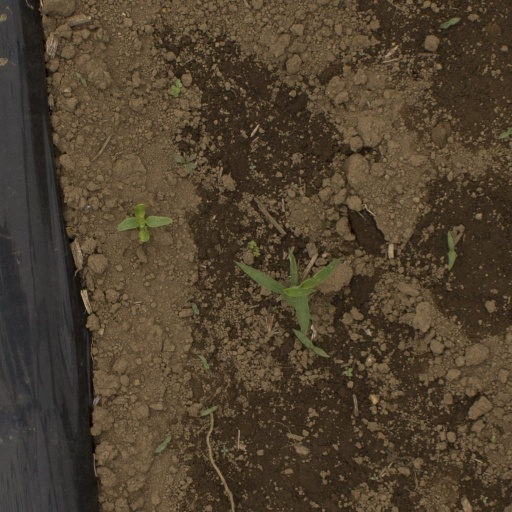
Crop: Jerusalem artichoke